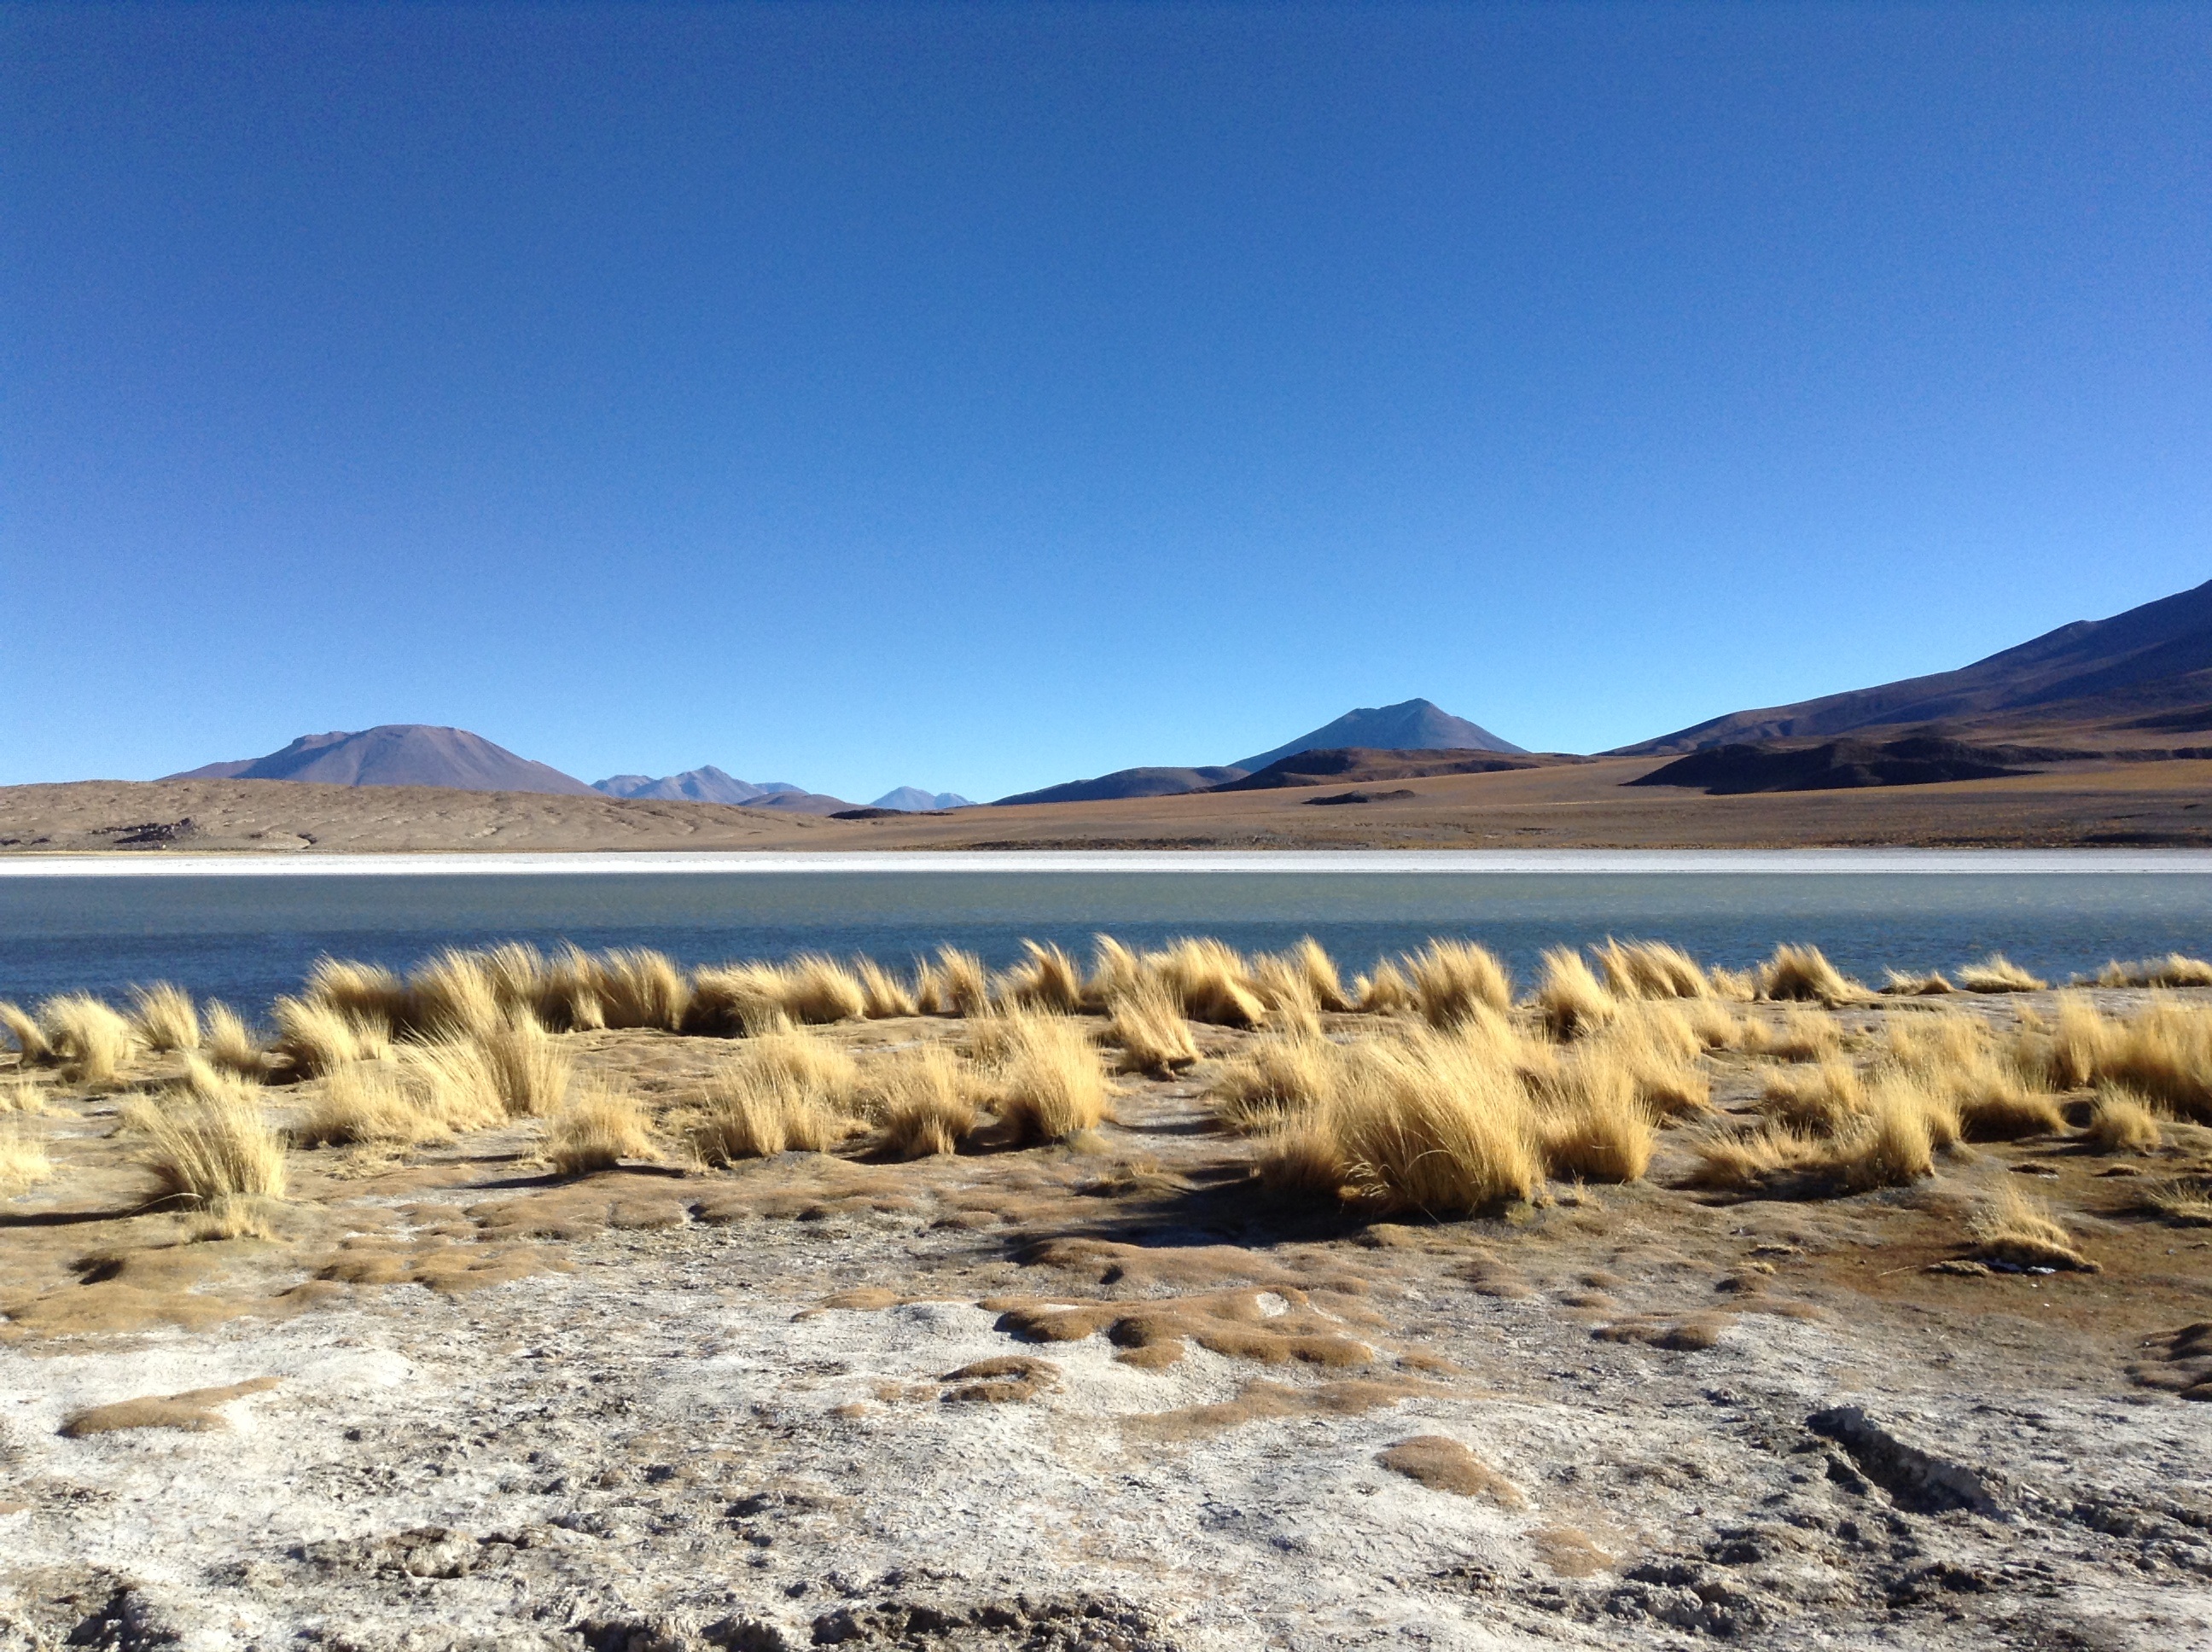
landscape, sea, coast, water, nature, grass, sand, horizon, wilderness, mountain, sky, shore, lake, travel, dry, remote, clear, idyllic, terrain, outdoors, mountains, badlands, plateau, habitat, loch, andes, tundra, bolivia, steppe, landform, uyuni, natural environment, geographical feature, aeolian landform